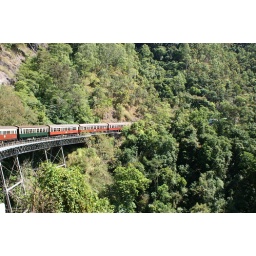
Kuranda railway,on the hight bridge in Baron river gorge to kuranda village